Vogler (hill range)

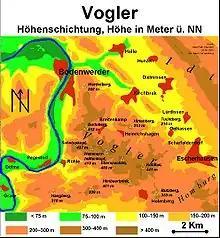
Vogler: relief map. Heights in metres above NN

The Vogler is located in the district of Holzminden between the hills of the Ith to the north, the Hils to the northeast, the Homburg Forest to the east, the Amtsberge to the southeast, the Solling to the south and the Burgberg to the south-southwest. It also lies in the triangle formed by the towns of Bevern, Bodenwerder and Eschershausen. The River Weser flows by the Vogler to the west heading north to the North Sea. To the north the Lenne, a western tributary of the Weser runs past in a northwesterly direction.